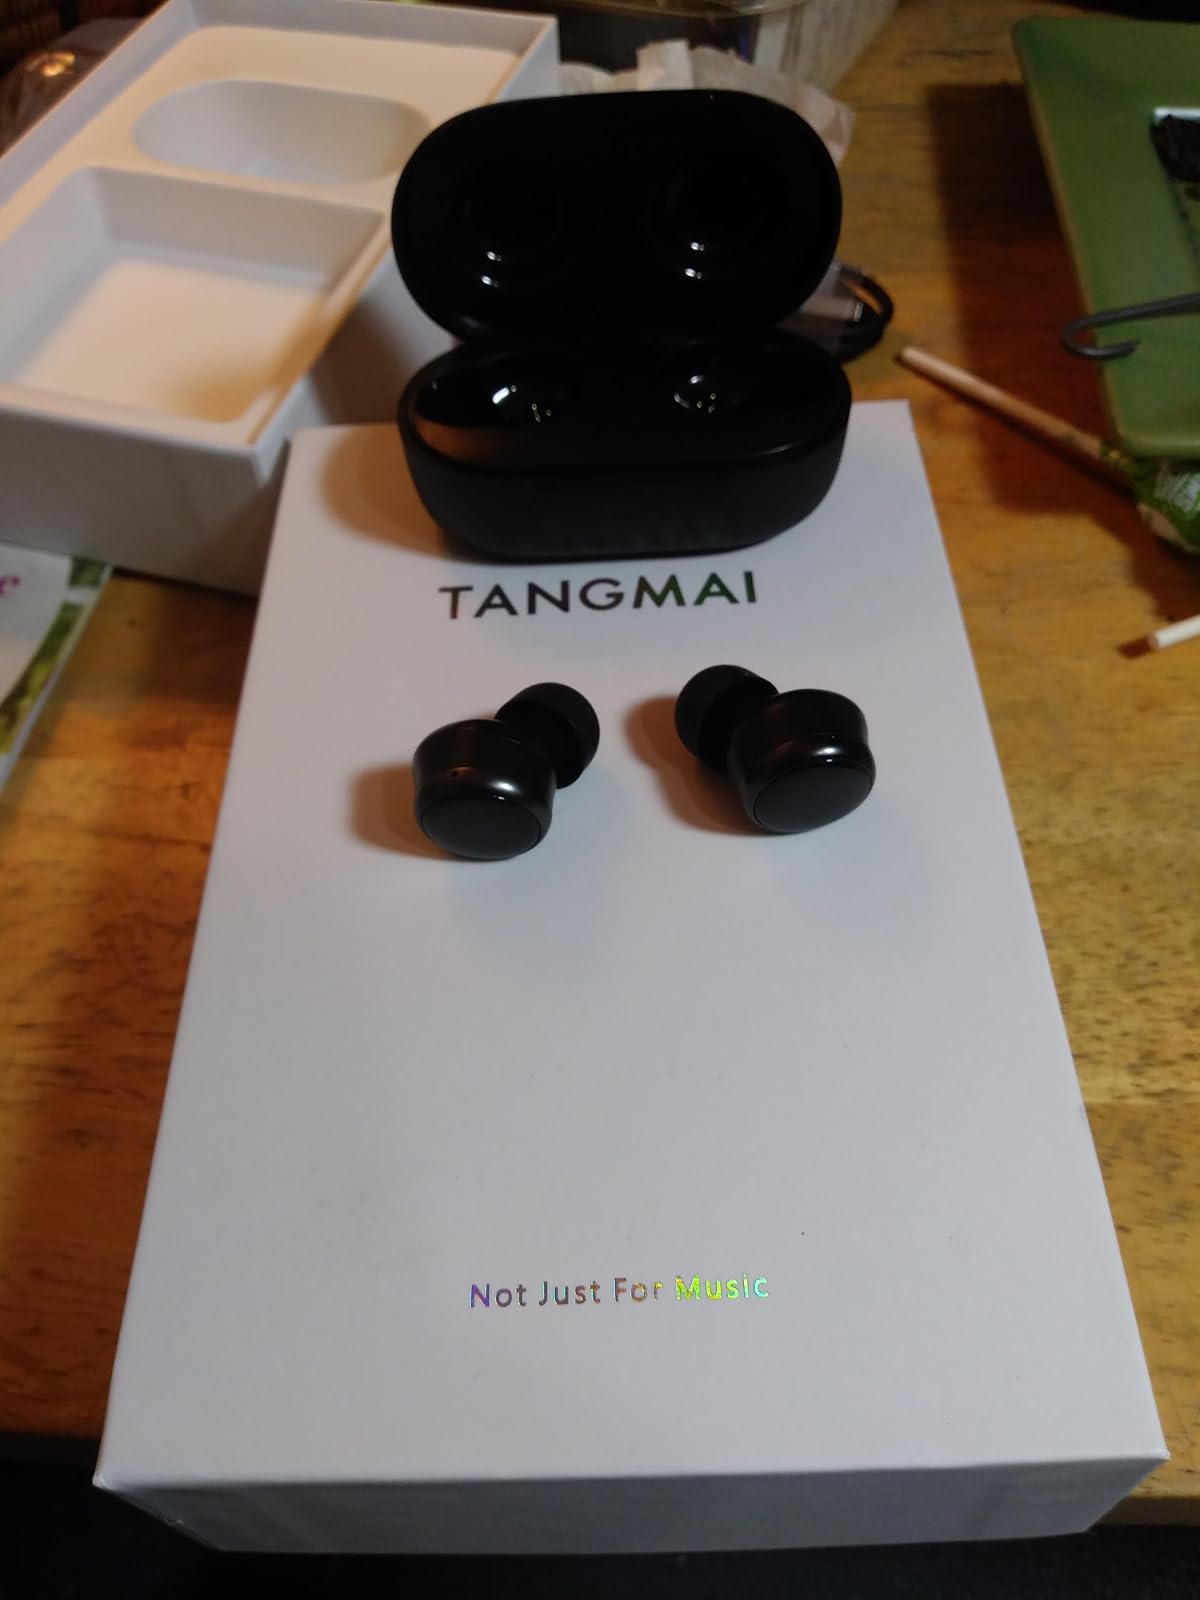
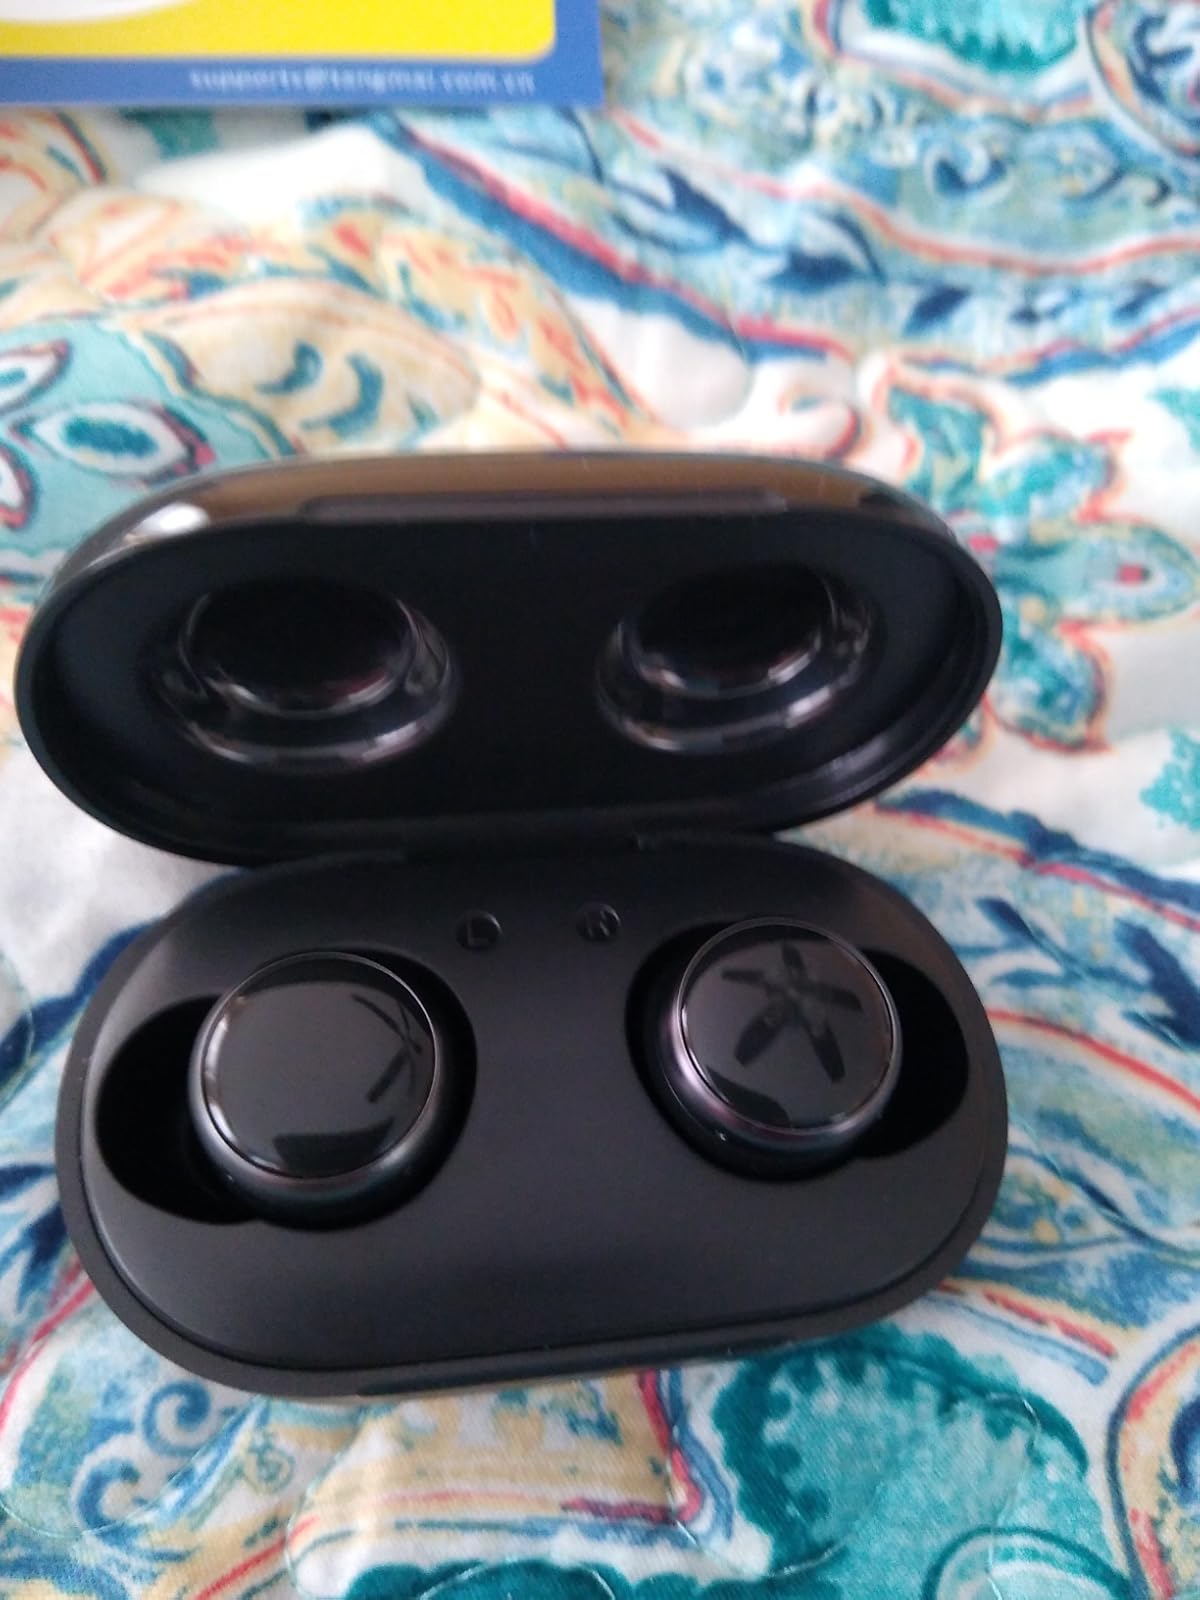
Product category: earbuds
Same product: yes